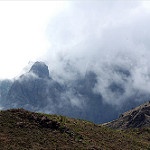
Label: mountain